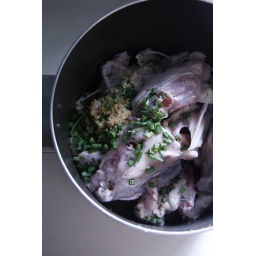
chinese chicken broth in pot